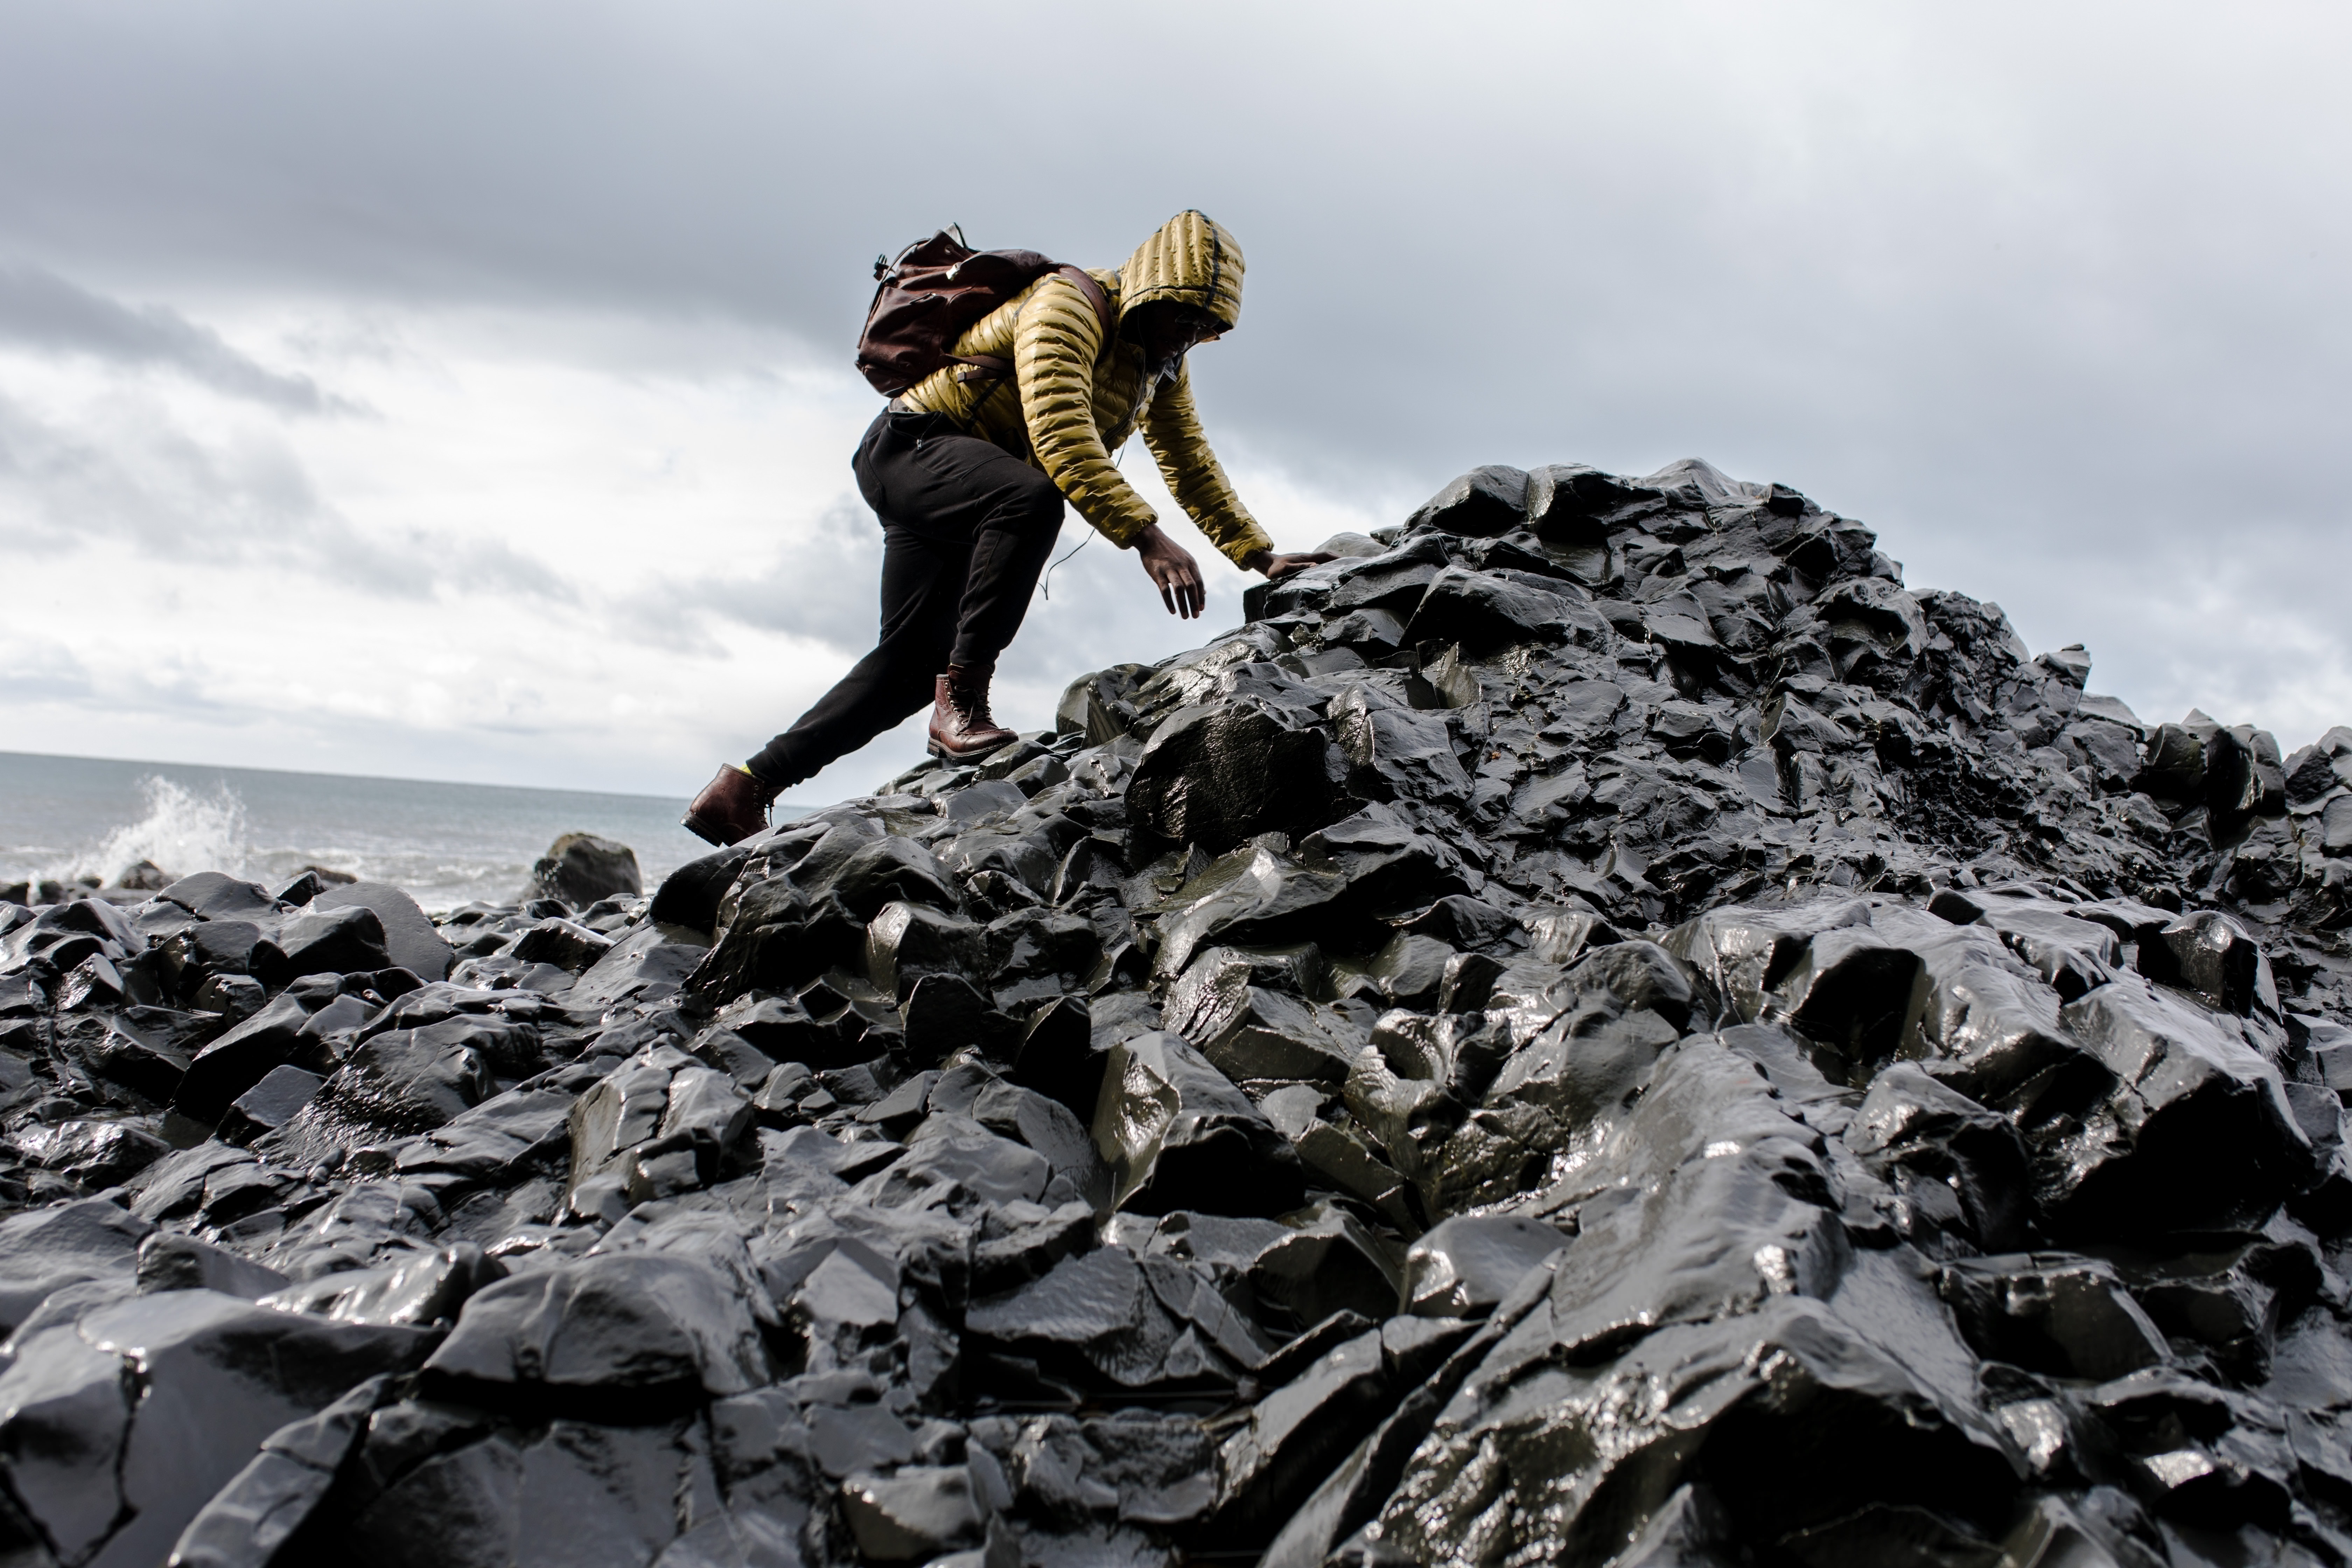
sky, mountain, adventure, rock, recreation, ridge, mountaineer, geological phenomenon, summit, mountaineering